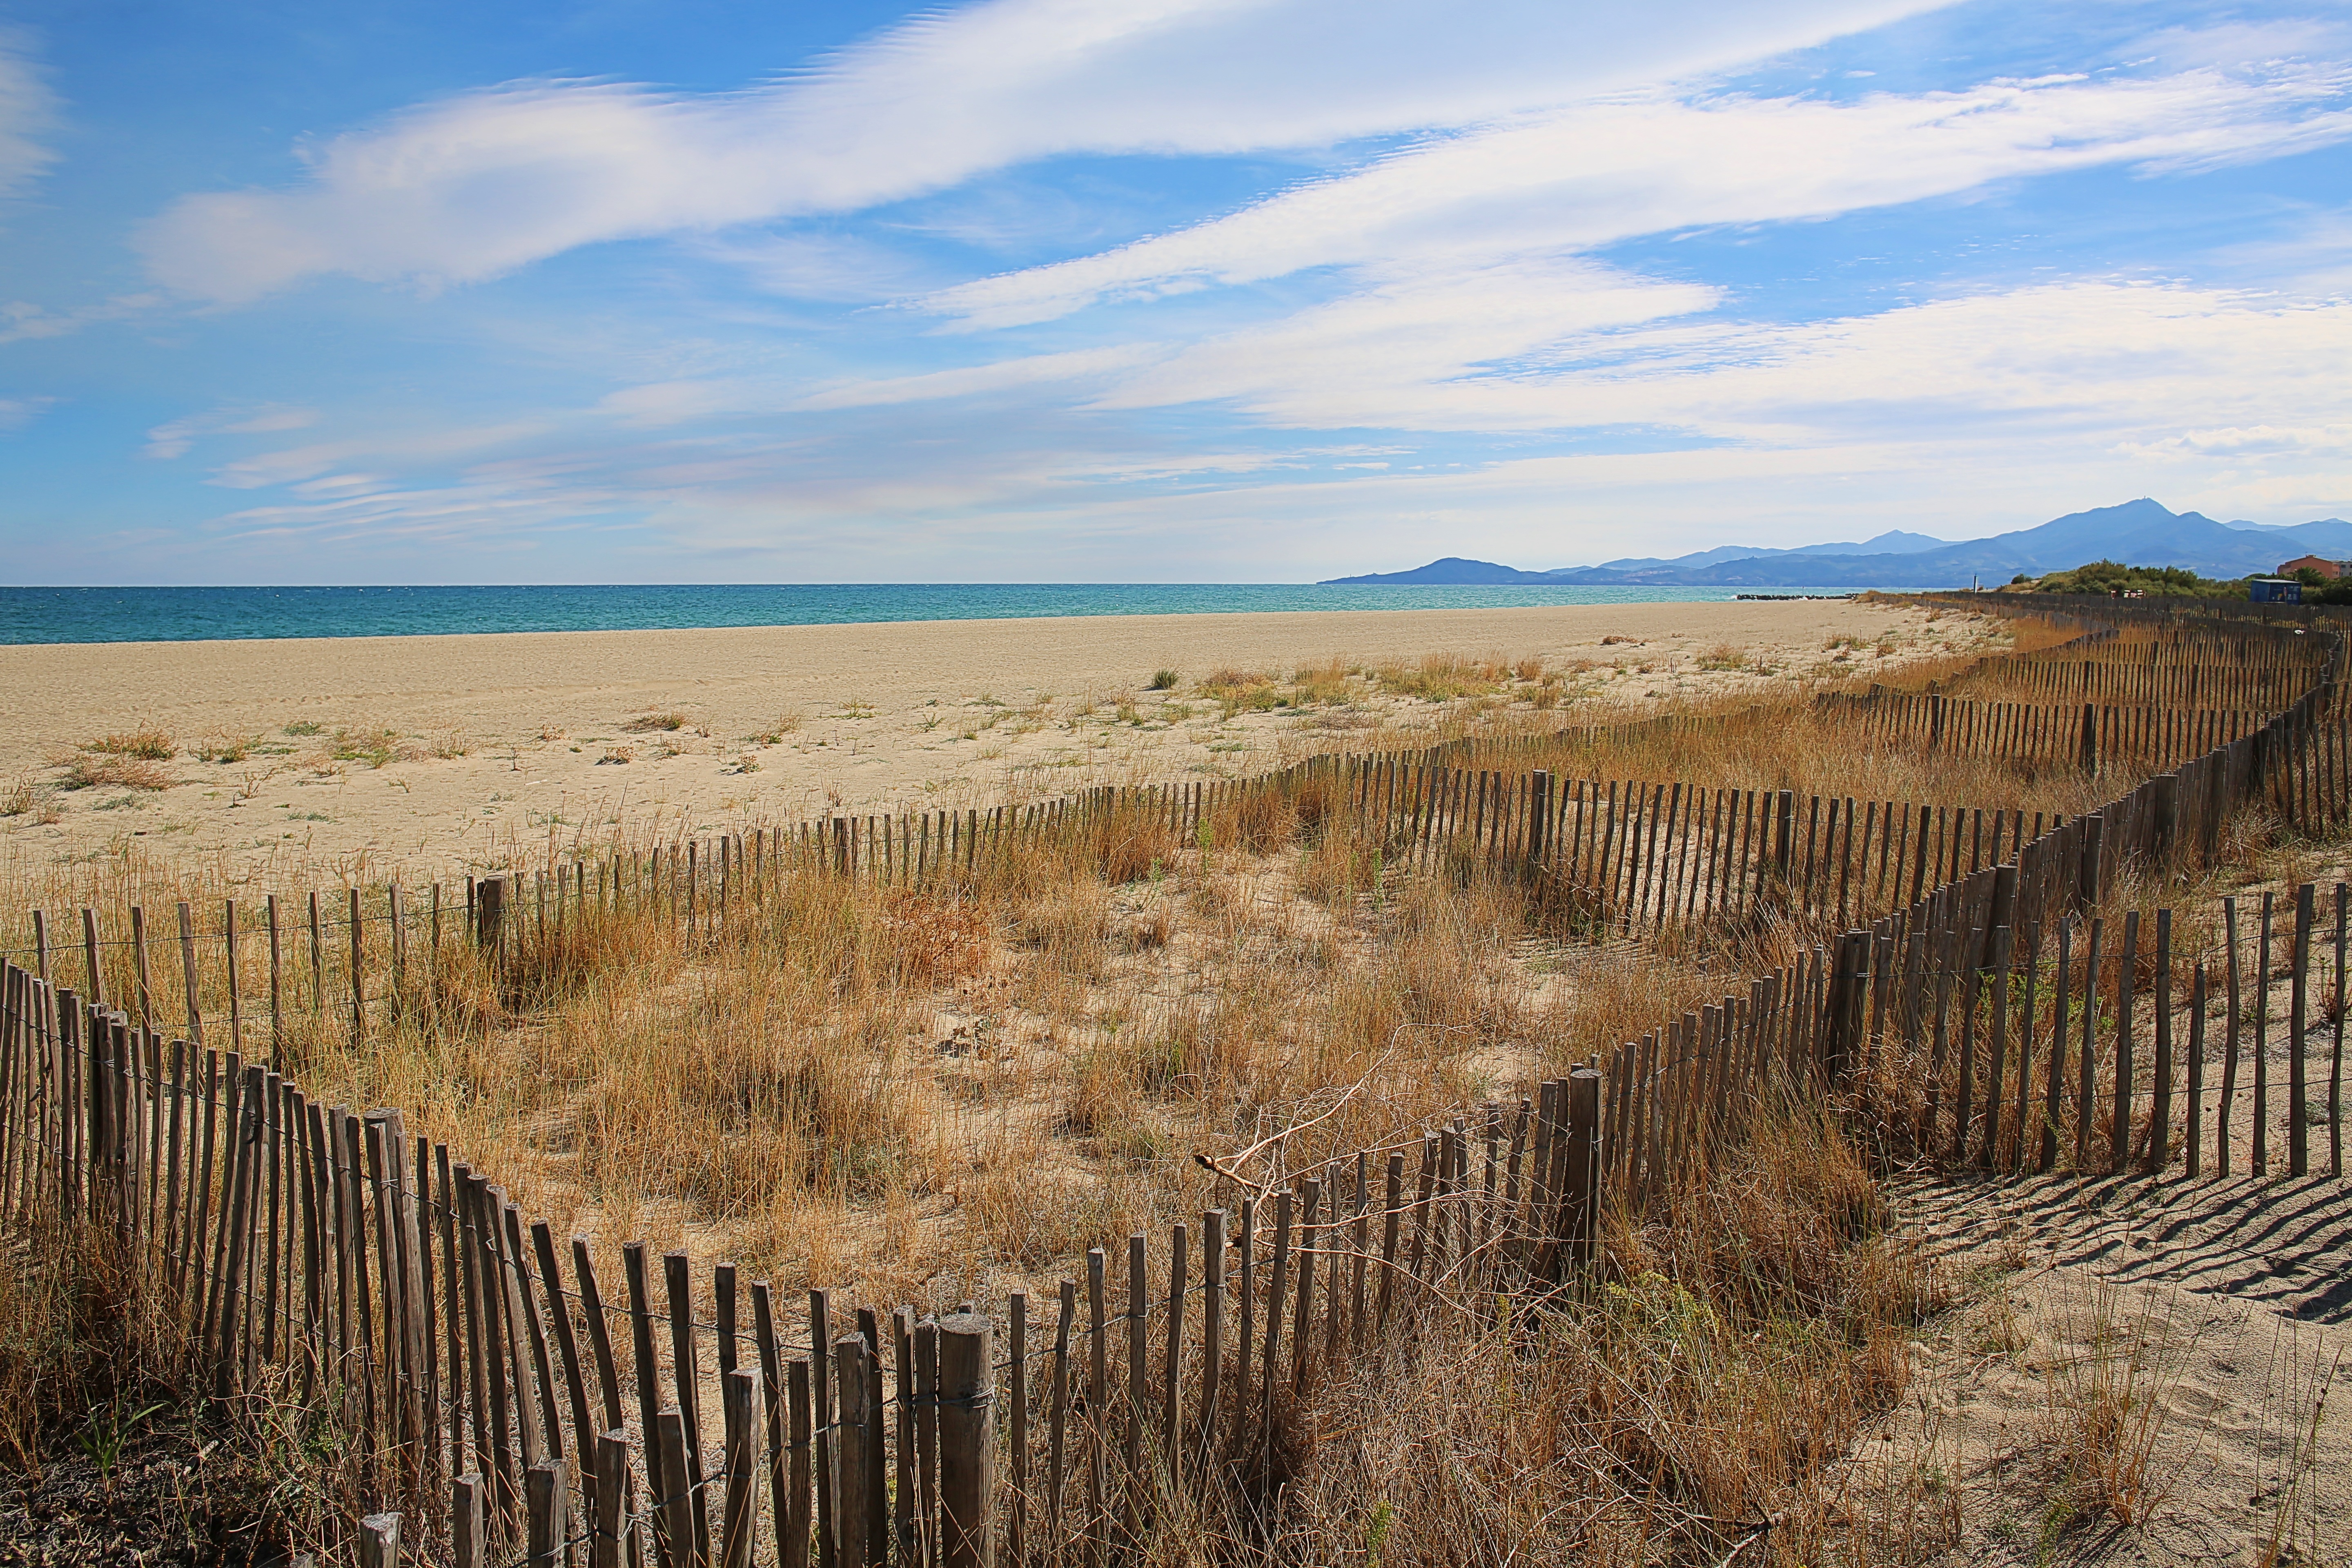
beach, landscape, sea, sand, wilderness, prairie, hill, formation, cliff, terrain, geology, beige, badlands, plateau, habitat, sandy beach, ecosystem, landform, palisade, natural environment, geographical feature, aeolian landform